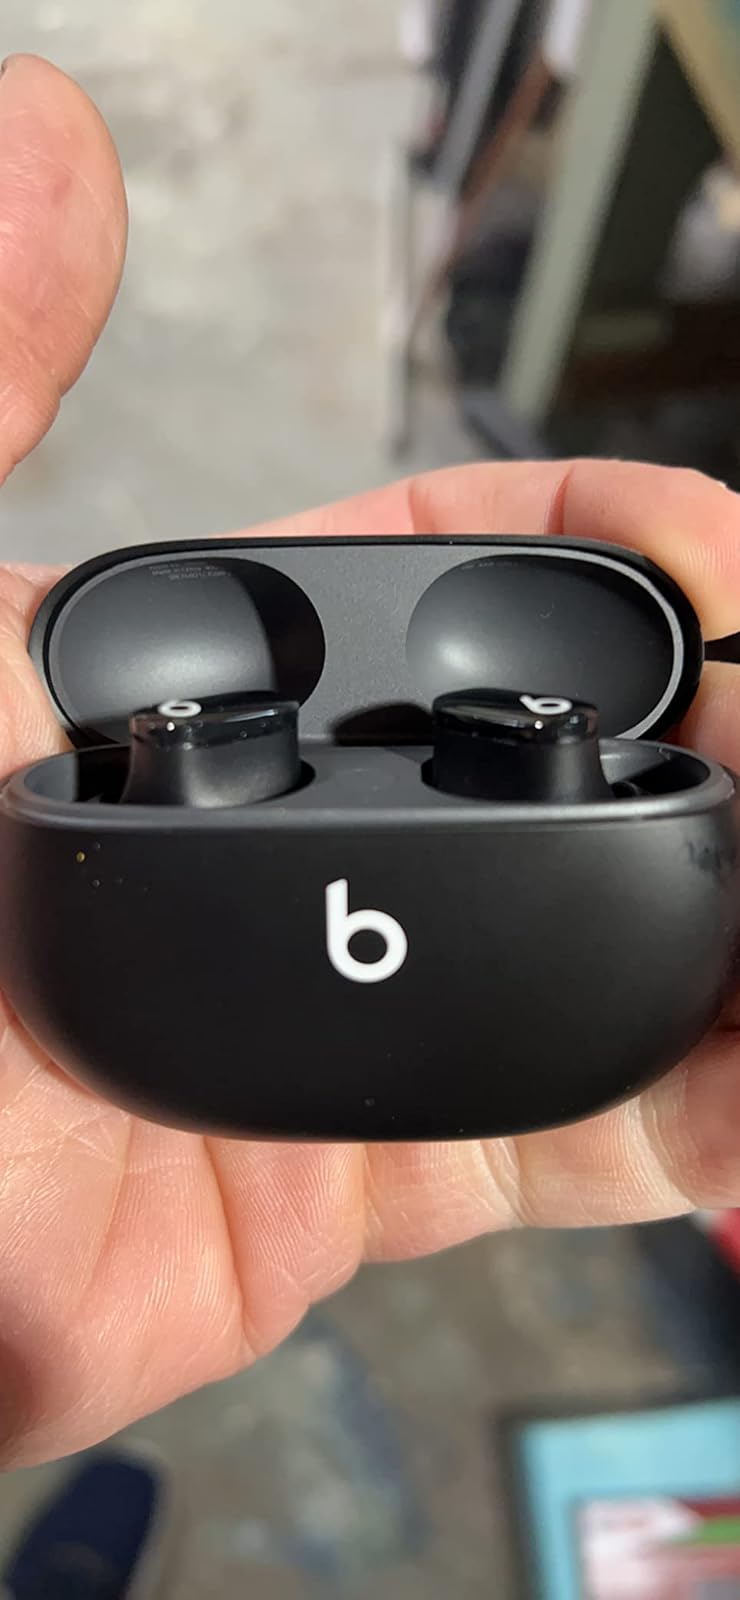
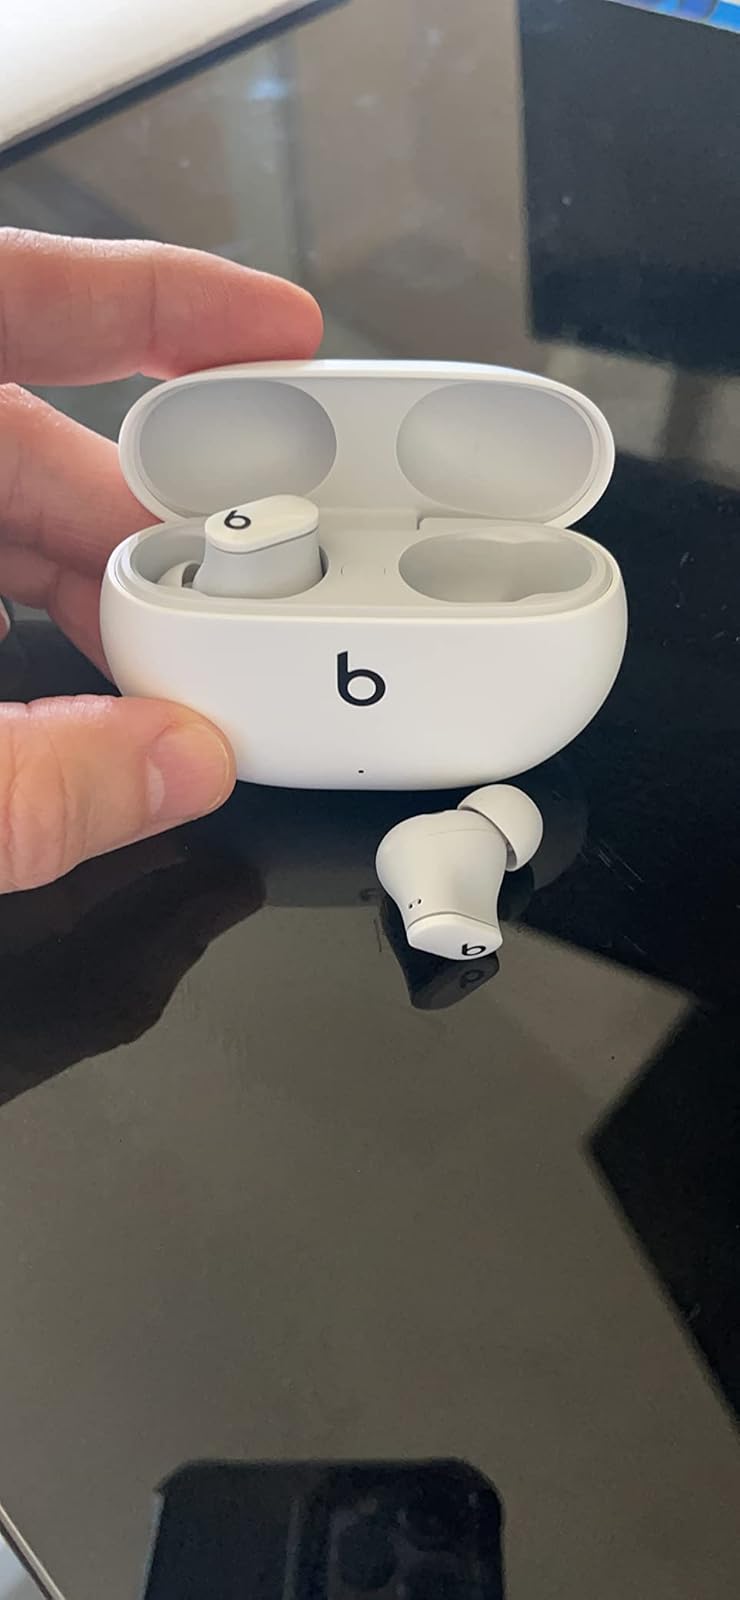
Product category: earbuds
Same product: no